Politics of the Czech Republic

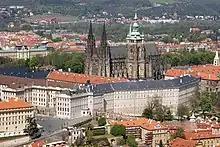
Prague Castle, the seat of the president of the Czech Republic

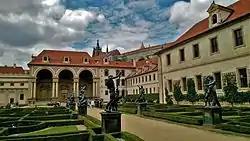
Wallenstein Palace, the seat of the Senate, Prague

The Cabinet is the supreme executive body in the Czech Republic. It makes its decisions as a body. It is held responsible by the Chamber of Deputies. The president appoints every new prime minister, who then chooses the ministers. All ministers of the Cabinet need to be approved by the president and within thirty days after the presidential approval they must ask the Chamber of Deputies for a vote of confidence.